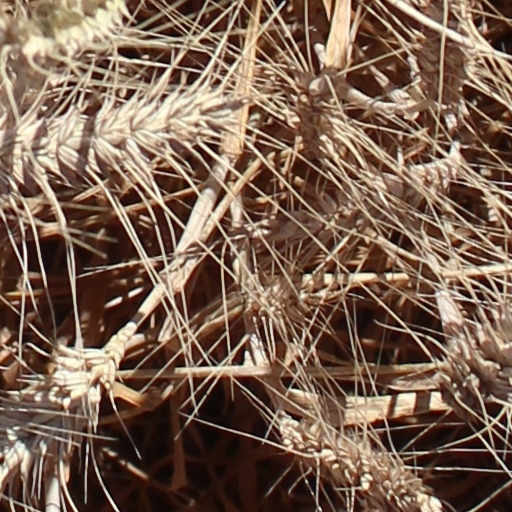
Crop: wheat